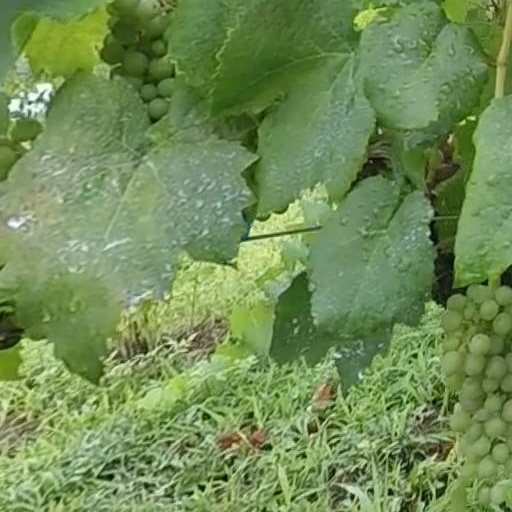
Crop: grape